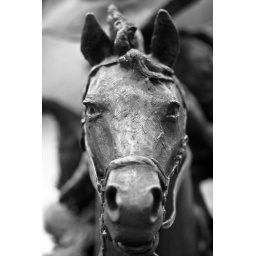
Messing around with black and white conversion in Lightroom.